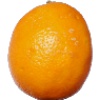
Label: lemon_meyer